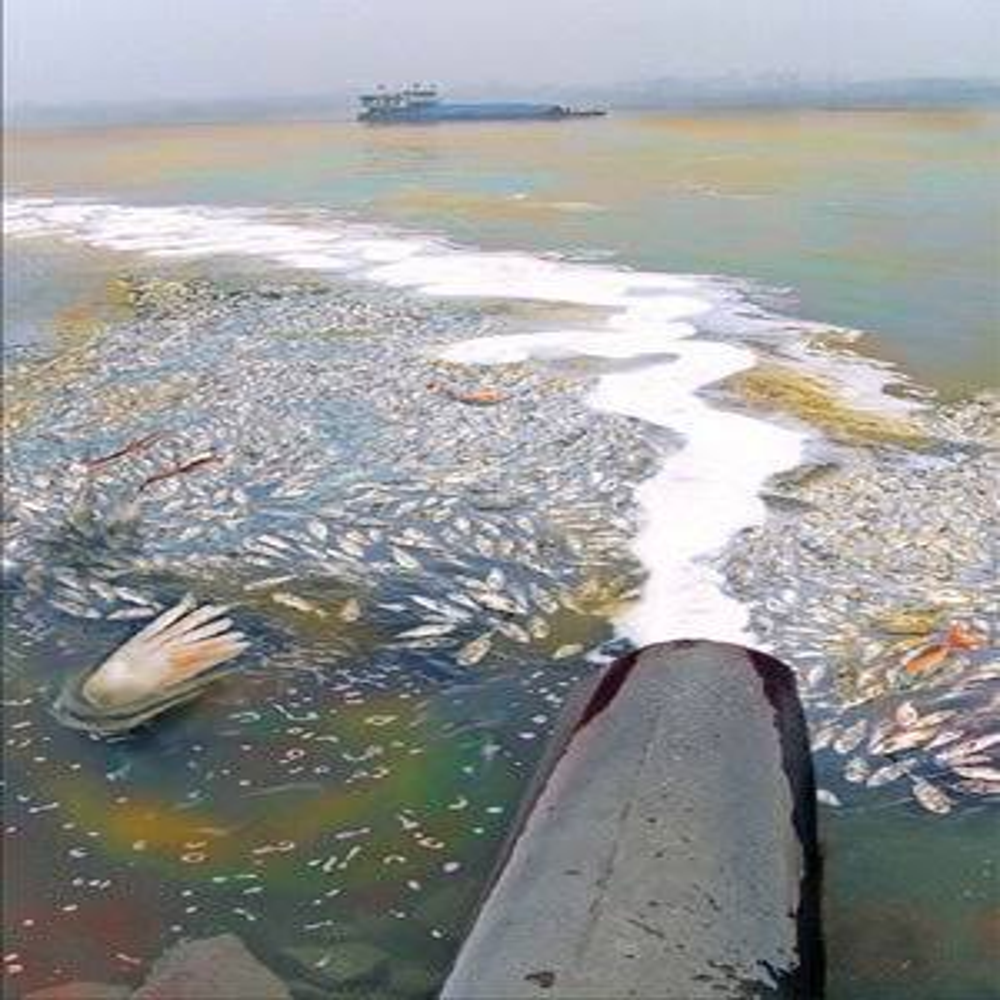
Body of water present: yes
Land polluted: no
Water polluted: yes
Pollution percentage: 100%